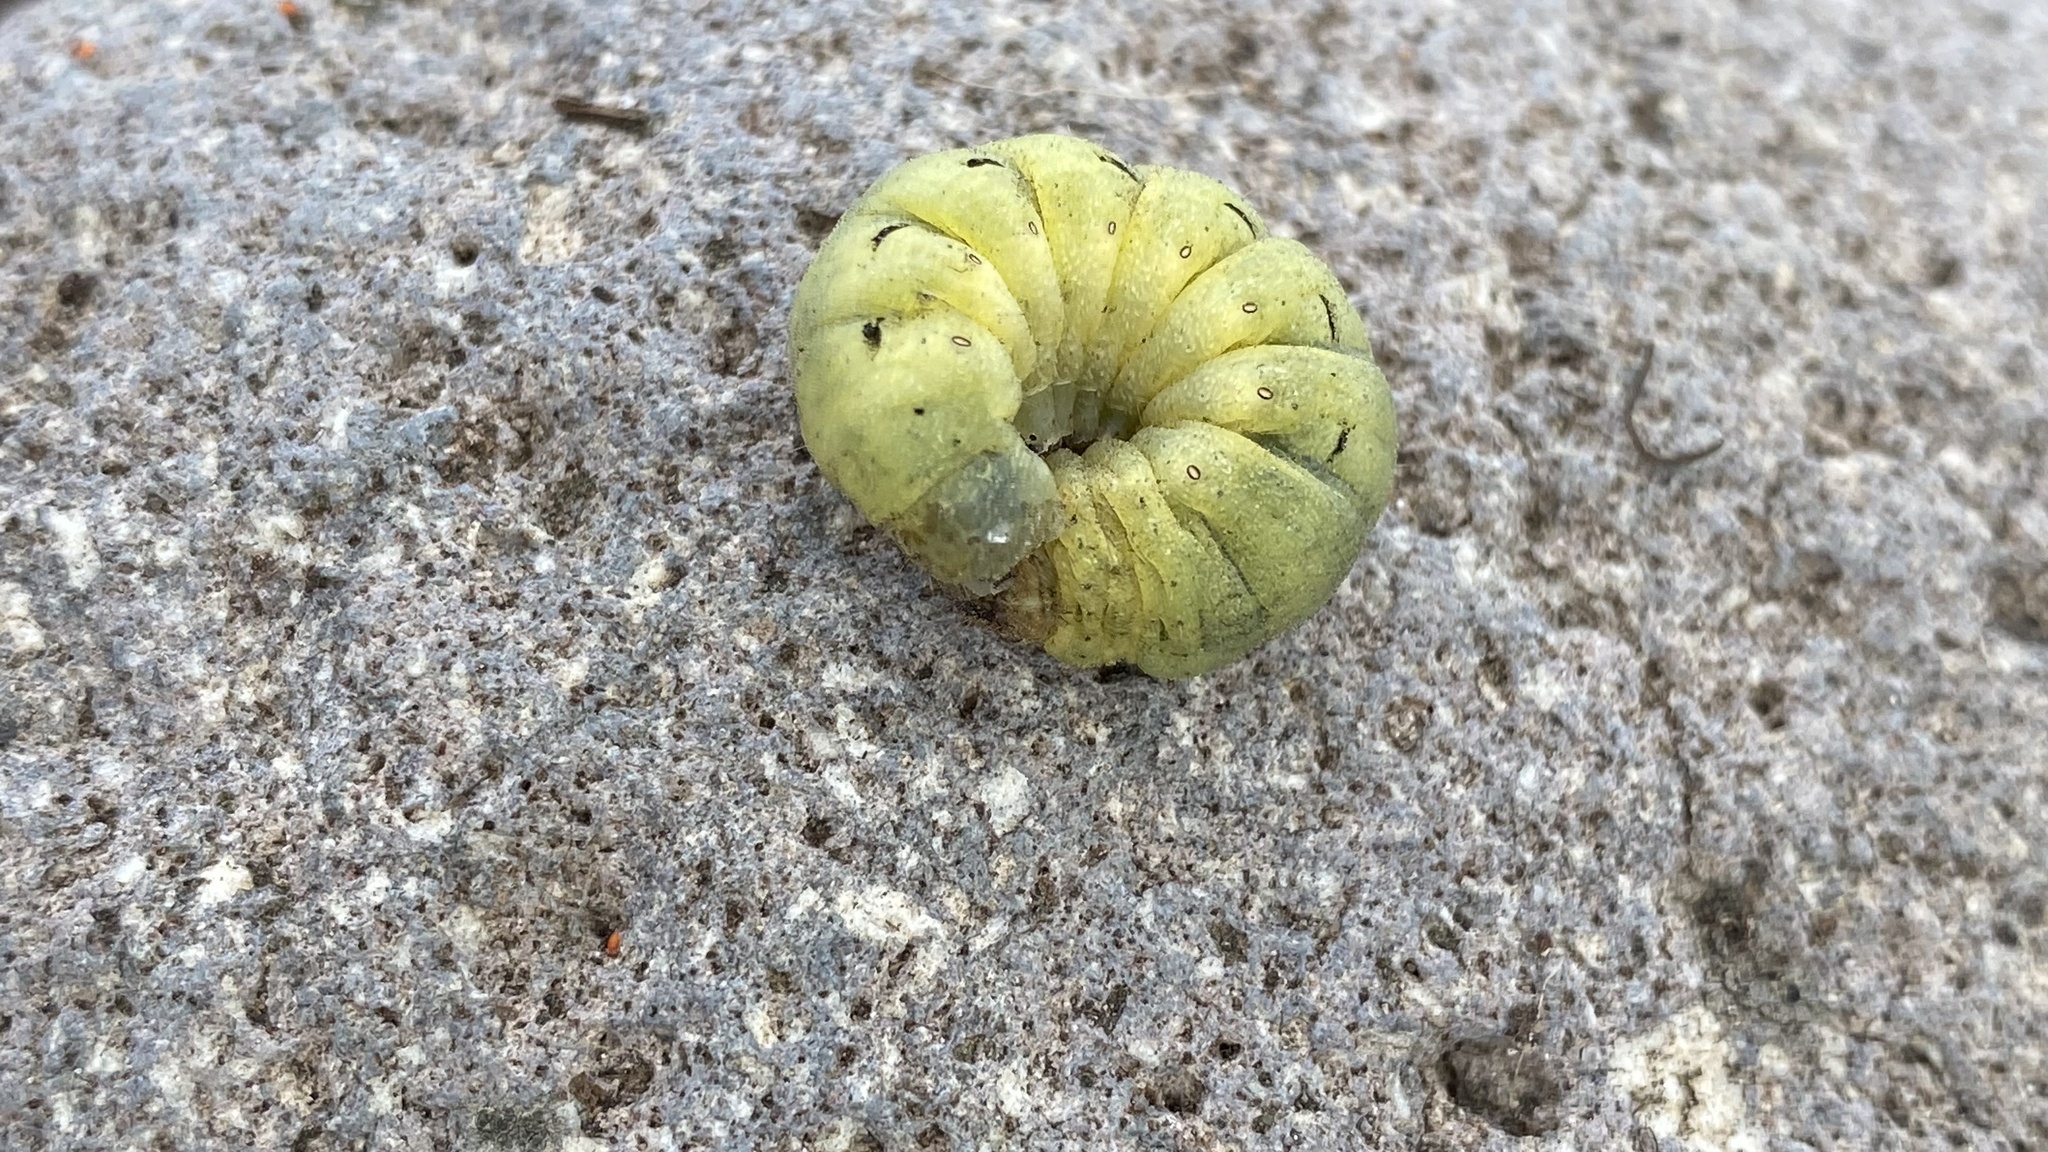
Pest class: cutworms